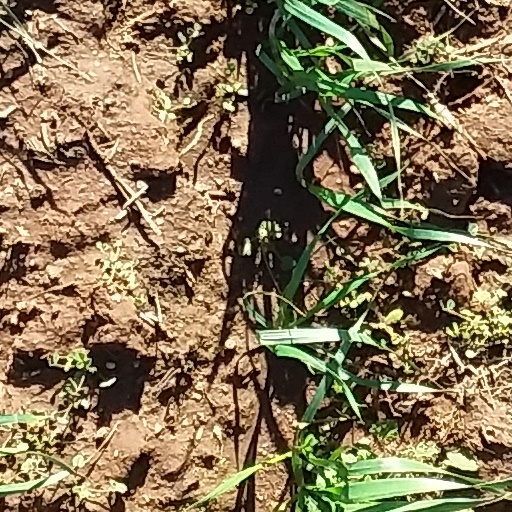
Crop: wheat